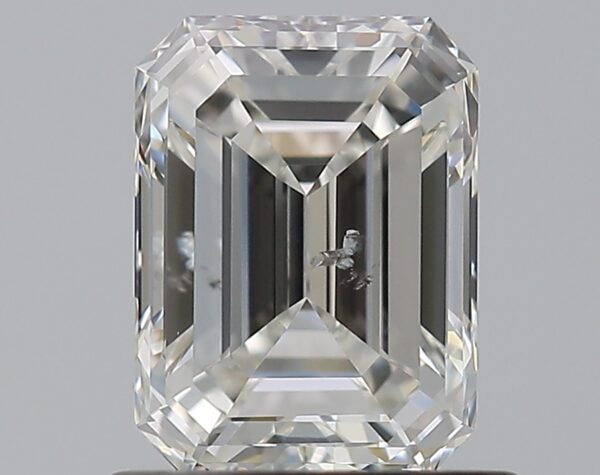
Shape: emerald
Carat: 1.01
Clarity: SI2
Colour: G
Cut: EX
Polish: EX
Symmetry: VG
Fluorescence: N
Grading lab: GIA
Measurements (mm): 6.6 x 4.88 x 3.32